Timbuktu

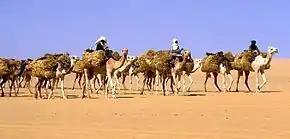
Azalai salt caravan, mid-December 1985

The wealth and very existence of Timbuktu depended on its position as the southern terminus of an important trans-Saharan trade route; nowadays, the only goods that are routinely transported across the desert are slabs of rock salt brought from the Taoudenni mining centre in the central Sahara north of Timbuktu. Until the second half of the 20th century most of the slabs were transported by large salt caravans or azalai, one leaving Timbuktu in early November and the other in late March.